Li Chengjiang

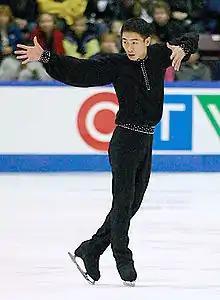
Li competes in 2003.

Li Chengjiang (born April 28, 1979) is a Chinese former competitive figure skater. He is the 2001 Four Continents champion, the 2004 Grand Prix Final bronze medalist, and a six-time Chinese national champion. Li placed as high as fourth at the World Championships (2003) and competed twice at the Winter Olympics. He retired from competition in 2009 and became a coach in Beijing, working with Zhao Ziquan among others.